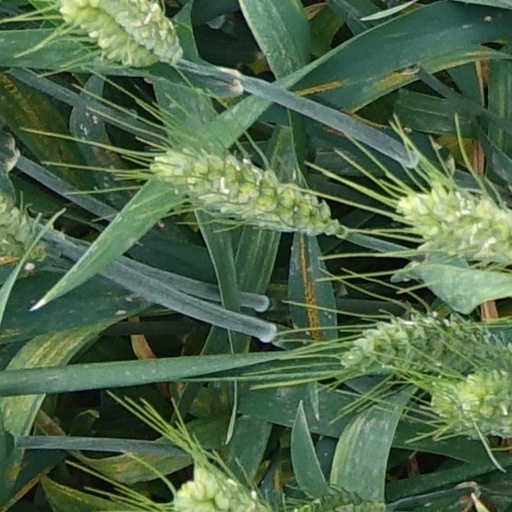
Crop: wheat